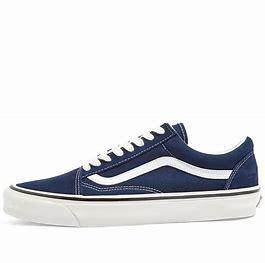
Brand: Vans
Model: UA Old Skool 36 DX